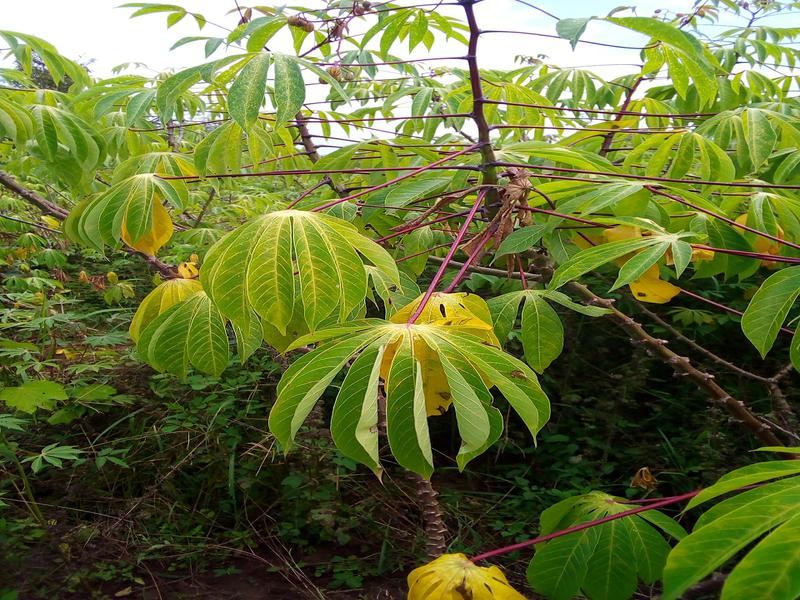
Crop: cassava
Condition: healthy